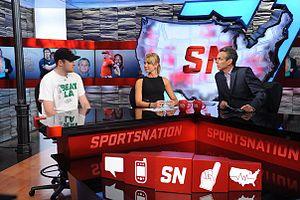
ESPN Inc. est un réseau de télévision thématique orienté sur le sport. La société est américaine mais de nombreuses filiales couvrent le monde entier. ESPN était à son origine en 1979 une association entre la Getty Oil Company et Nabisco. En 1984, la totalité des réseaux et franchises d'ESPN a été rachetée par ABC et la Hearst Corporation. À la suite du rachat d'ABC par la Walt Disney Company en 1996, la société appartient désormais à la Walt Disney Company et à la Hearst Corporation.